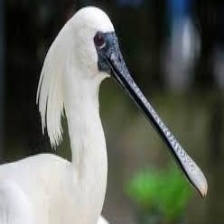
Species: BLACK FACED SPOONBILL
Scientific name: PLATALEA MINOR
ImageNet parent category: spoonbill